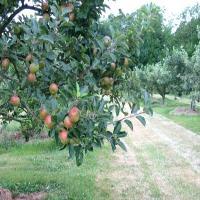
Weather: cloudy or overcast